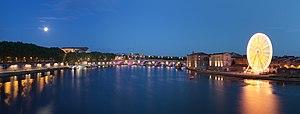
Panorama fait à partir du pont Saint-Pierre à Toulouse
Le pont Saint-Pierre de Toulouse passe au-dessus de la Garonne et relie la place Saint-Pierre à l'hospice de la Grave. C'est un pont au tablier métallique, entièrement reconstruit en 1987.
Toulouse, est une commune du Sud-Ouest de la France. Capitale au Vᵉ siècle du royaume wisigoth, une des capitales du royaume d'Aquitaine, capitale du comté de Toulouse fondé en 852 par Raimond Iᵉʳ et capitale historique du Languedoc, elle est aujourd'hui le chef-lieu de la région d'Occitanie, du département de la Haute-Garonne, et le siège de Toulouse Métropole. Elle était également le chef-lieu de l'ancienne région Midi-Pyrénées jusqu'à sa disparition au 1ᵉʳ janvier 2016.
L'Occitanie est une région administrative française créée par la réforme territoriale de 2014 comportant 13 départements, et qui résulte de la fusion des anciennes régions Languedoc-Roussillon et Midi-Pyrénées. Temporairement appelée Languedoc-Roussillon-Midi-Pyrénées, le nom « Occitanie » est officiel depuis le 28 septembre 2016 et effectif depuis le 30 septembre 2016. S'il est sous-titré « Pyrénées-Méditerranée » par le conseil régional, ce sous-titre n'apparaît pas dans le Journal officiel de la République française. Le conseil régional est présidée par Carole Delga depuis le 4 janvier 2016, et son chef-lieu est Toulouse.